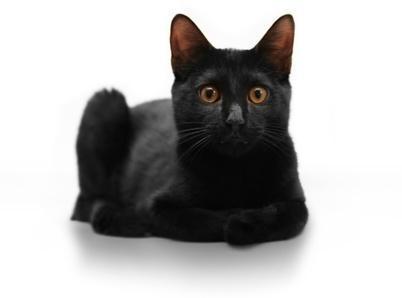
Bombay